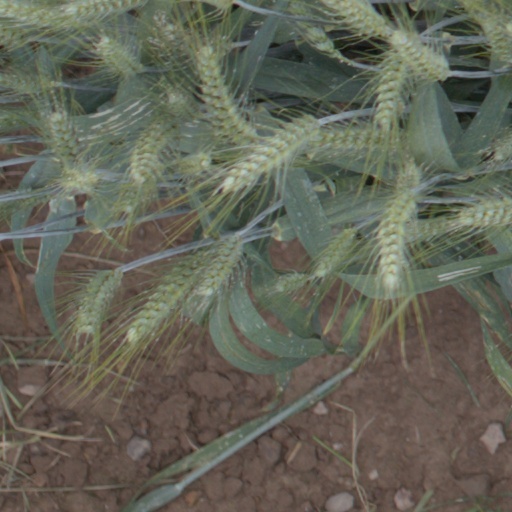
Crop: wheat